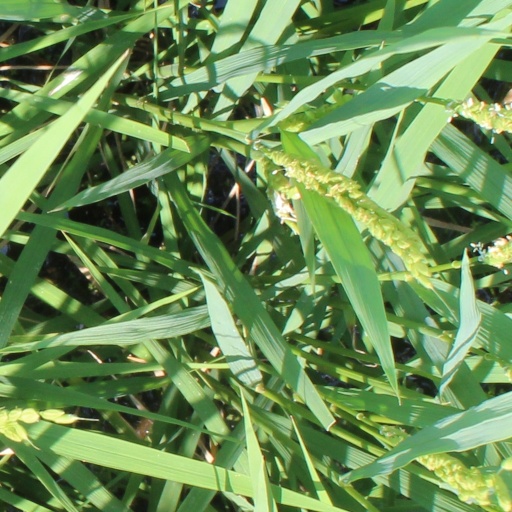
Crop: rice